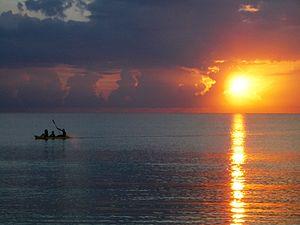
Negril est une ville et une station balnéaire de la côte occidentale de la Jamaïque. Elle s'étend sur deux paroisses du comté de Cornwall : Hanover et Westmoreland. Le centre de Negril, la station balnéaire de West End sur les falaises et la partie sud de la plage Seven Mile Beach se trouvent dans la paroisse de Westmoreland. Le nord de la station balnéaire, le long de la plage, se trouve dans la paroisse de Hanover. Negril est devenue l'un des centres touristiques les plus connus de la Jamaïque.